Launer London

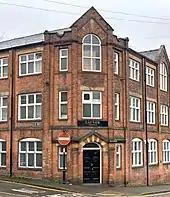
Launer London, Holtshill Lane, Walsall

In 1940, Sam Launer founded Launer London, and began making handbags in a small rented workshop in London's Soho district. He had left Czechoslovakia after it was occupied by Germany early in the Second World War. Launer died in 1955, and the company remained a family business until Gerald Bodmer purchased the company in 1981.